RIXC

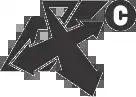
RIXC logo

RIXC Center for New Media Culture is an arts organization based in Riga, Latvia. It was created in 2000, developing out of the E-LAB originally founded by Rasa and Raitis Šmiti.